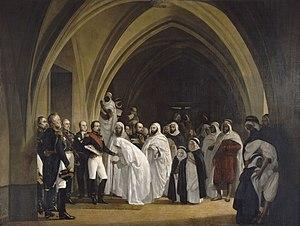
Abdelkader ibn Muhieddine, aussi connu comme l'Émir Abdelkader, ou Abdelkader El Djezairi, né le 6 septembre 1808 à El Guettana, dans la Régence d'Alger, et mort le 26 mai 1883 à Damas, alors dans l'Empire ottoman et dans l'actuelle Syrie, est un émir, chef religieux et militaire algérien, qui mène une lutte contre la conquête de l'Algérie par la France au milieu du XIXᵉ siècle.
La période dite de l’Algérie française, ou de l’Algérie coloniale, va, dans l'histoire de l'Algérie, de 1830, avec la prise d'Alger, à 1962, avec l'indépendance du pays. Cette période est parfois aussi désignée, dans son ensemble, comme celle de la colonisation, de la présence ou de l'occupation française de l'Algérie.
Le Second Empire est le système constitutionnel et politique instauré en France le 2 décembre 1852 lorsque Louis-Napoléon Bonaparte, président de la République française, devient le souverain Napoléon III, empereur des Français, un an jour pour jour après son coup d'État du 2 décembre 1851. Ce régime politique succède à la Deuxième République et précède la Troisième République.
Charles-Louis-Napoléon Bonaparte, dit Louis-Napoléon Bonaparte, né le 20 avril 1808 à Paris et mort le 9 janvier 1873 à Chislehurst, est un monarque et un homme d'État français. Il est à la fois l'unique président de la Deuxième République, le premier chef d'État français élu au suffrage universel masculin, le 10 décembre 1848, le premier président de la République française, et après la proclamation de l'Empire le 2 décembre 1852, le dernier monarque du pays sous le nom de Napoléon III, empereur des Français.